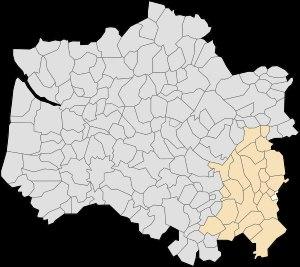
Noyelles-lès-Humières est une commune française située dans le département du Pas-de-Calais en région Hauts-de-France.